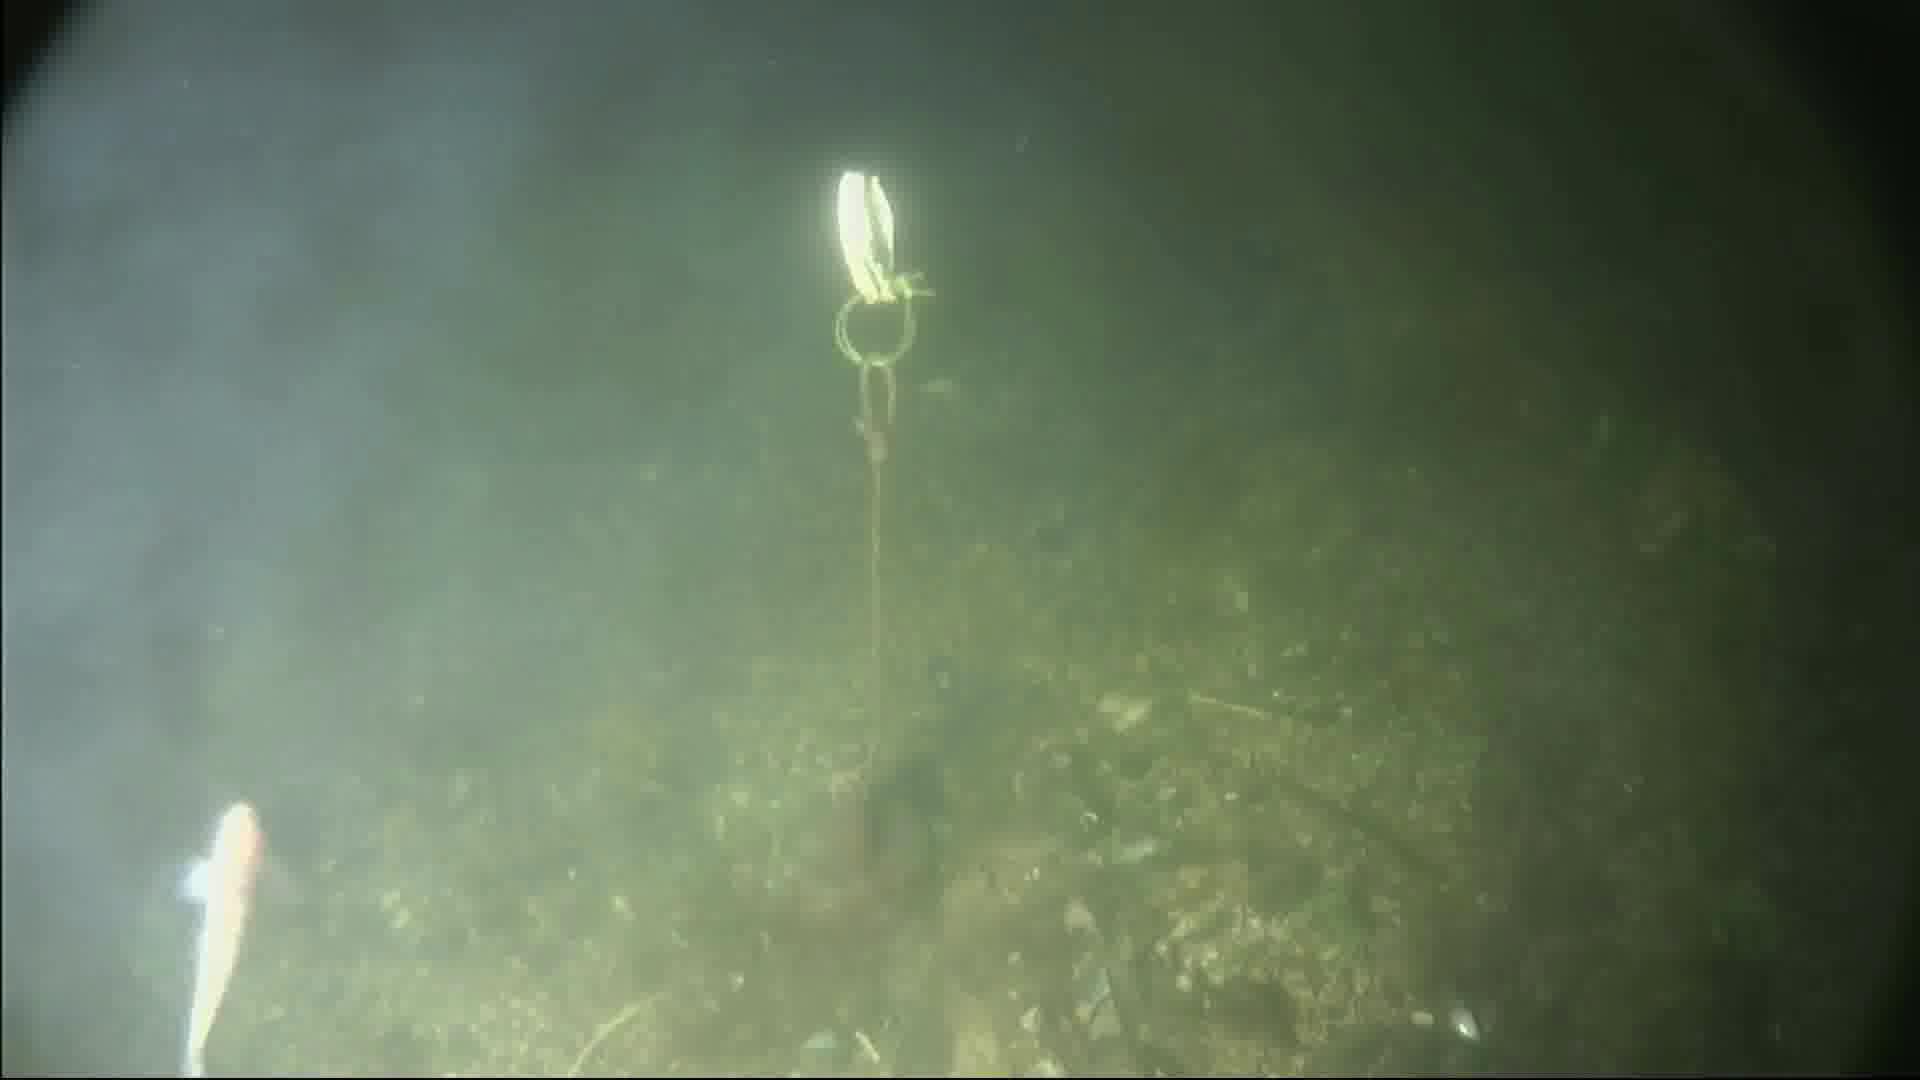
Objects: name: small_fish
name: crab